Describe the emotion expressed in this image:  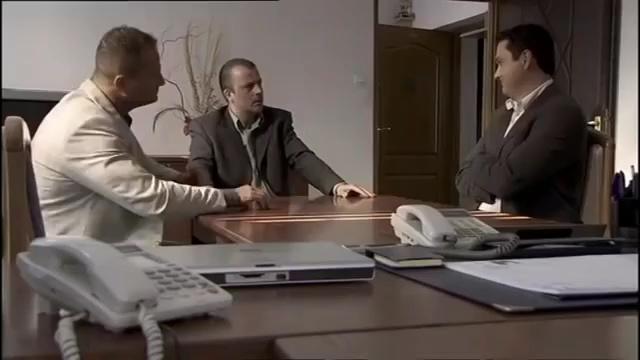
This person displays Pain, valence and arousal with low intensity.